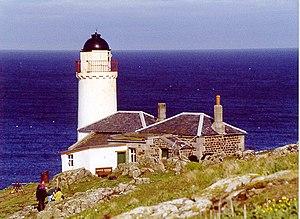
"May est une île du Royaume-Uni qui se situe au nord de l'embouchure du Firth of Forth, à environ 8 kilomètres de l'Écosse continentale. Son étendue est faible : à peine 1 800 mètres de longueur sur moins de 500 mètres de largeur. Depuis 1956 l'île possède le label de ""Réserve naturelle nationale"" et est administrée par le Nature Conservancy Council, aujourd'hui dénommé le Scottish Natural Heritage, même si May était jusqu'en 1989 la propriété du Northern Lighthouse Board. Du fait de la multitude d'oiseaux de mer et de phoques qui y vivent, l'île bénéficie d'une protection particulière, comme plusieurs autres îles du Firth of Forth : la Forth Islands Special Protection Area.